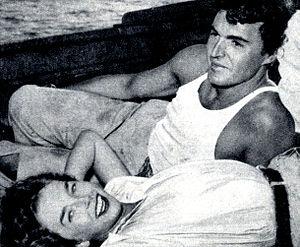
Sabotages en mer est un film italien réalisé par Francesco De Robertis et sorti en 1954.
Franco Silva, de son vrai nom Francesco Vistarini, né à Gênes le 18 février 1920 et mort à Livourne le 10 novembre 1995, est un acteur italien.